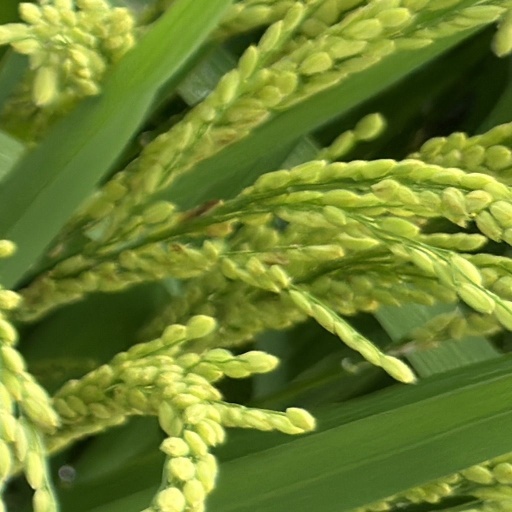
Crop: rice